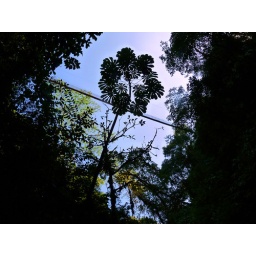
350' high suspension bridge hangs over canyon pocarito